Companions of Saint Nicholas

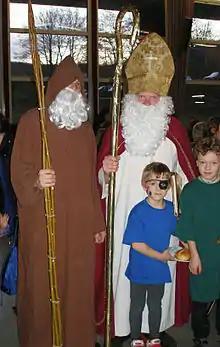
Knecht Ruprecht (on the left) and Saint Nicholas

In the folklore of Germany, Knecht Ruprecht, which translates as "Farmhand Rupert" or "Servant Rupert", is a companion of Saint Nicholas, and possibly the most familiar. Tradition holds that he was a man with a long beard, wearing fur or covered in pea-straw. Knecht Ruprecht sometimes carried a long staff and a bag of ashes, and wore little bells on his clothes.